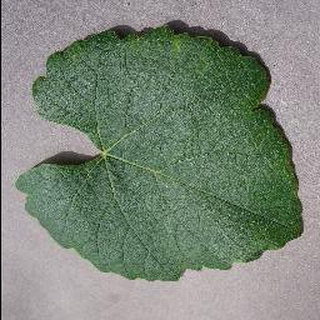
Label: healthy_grape